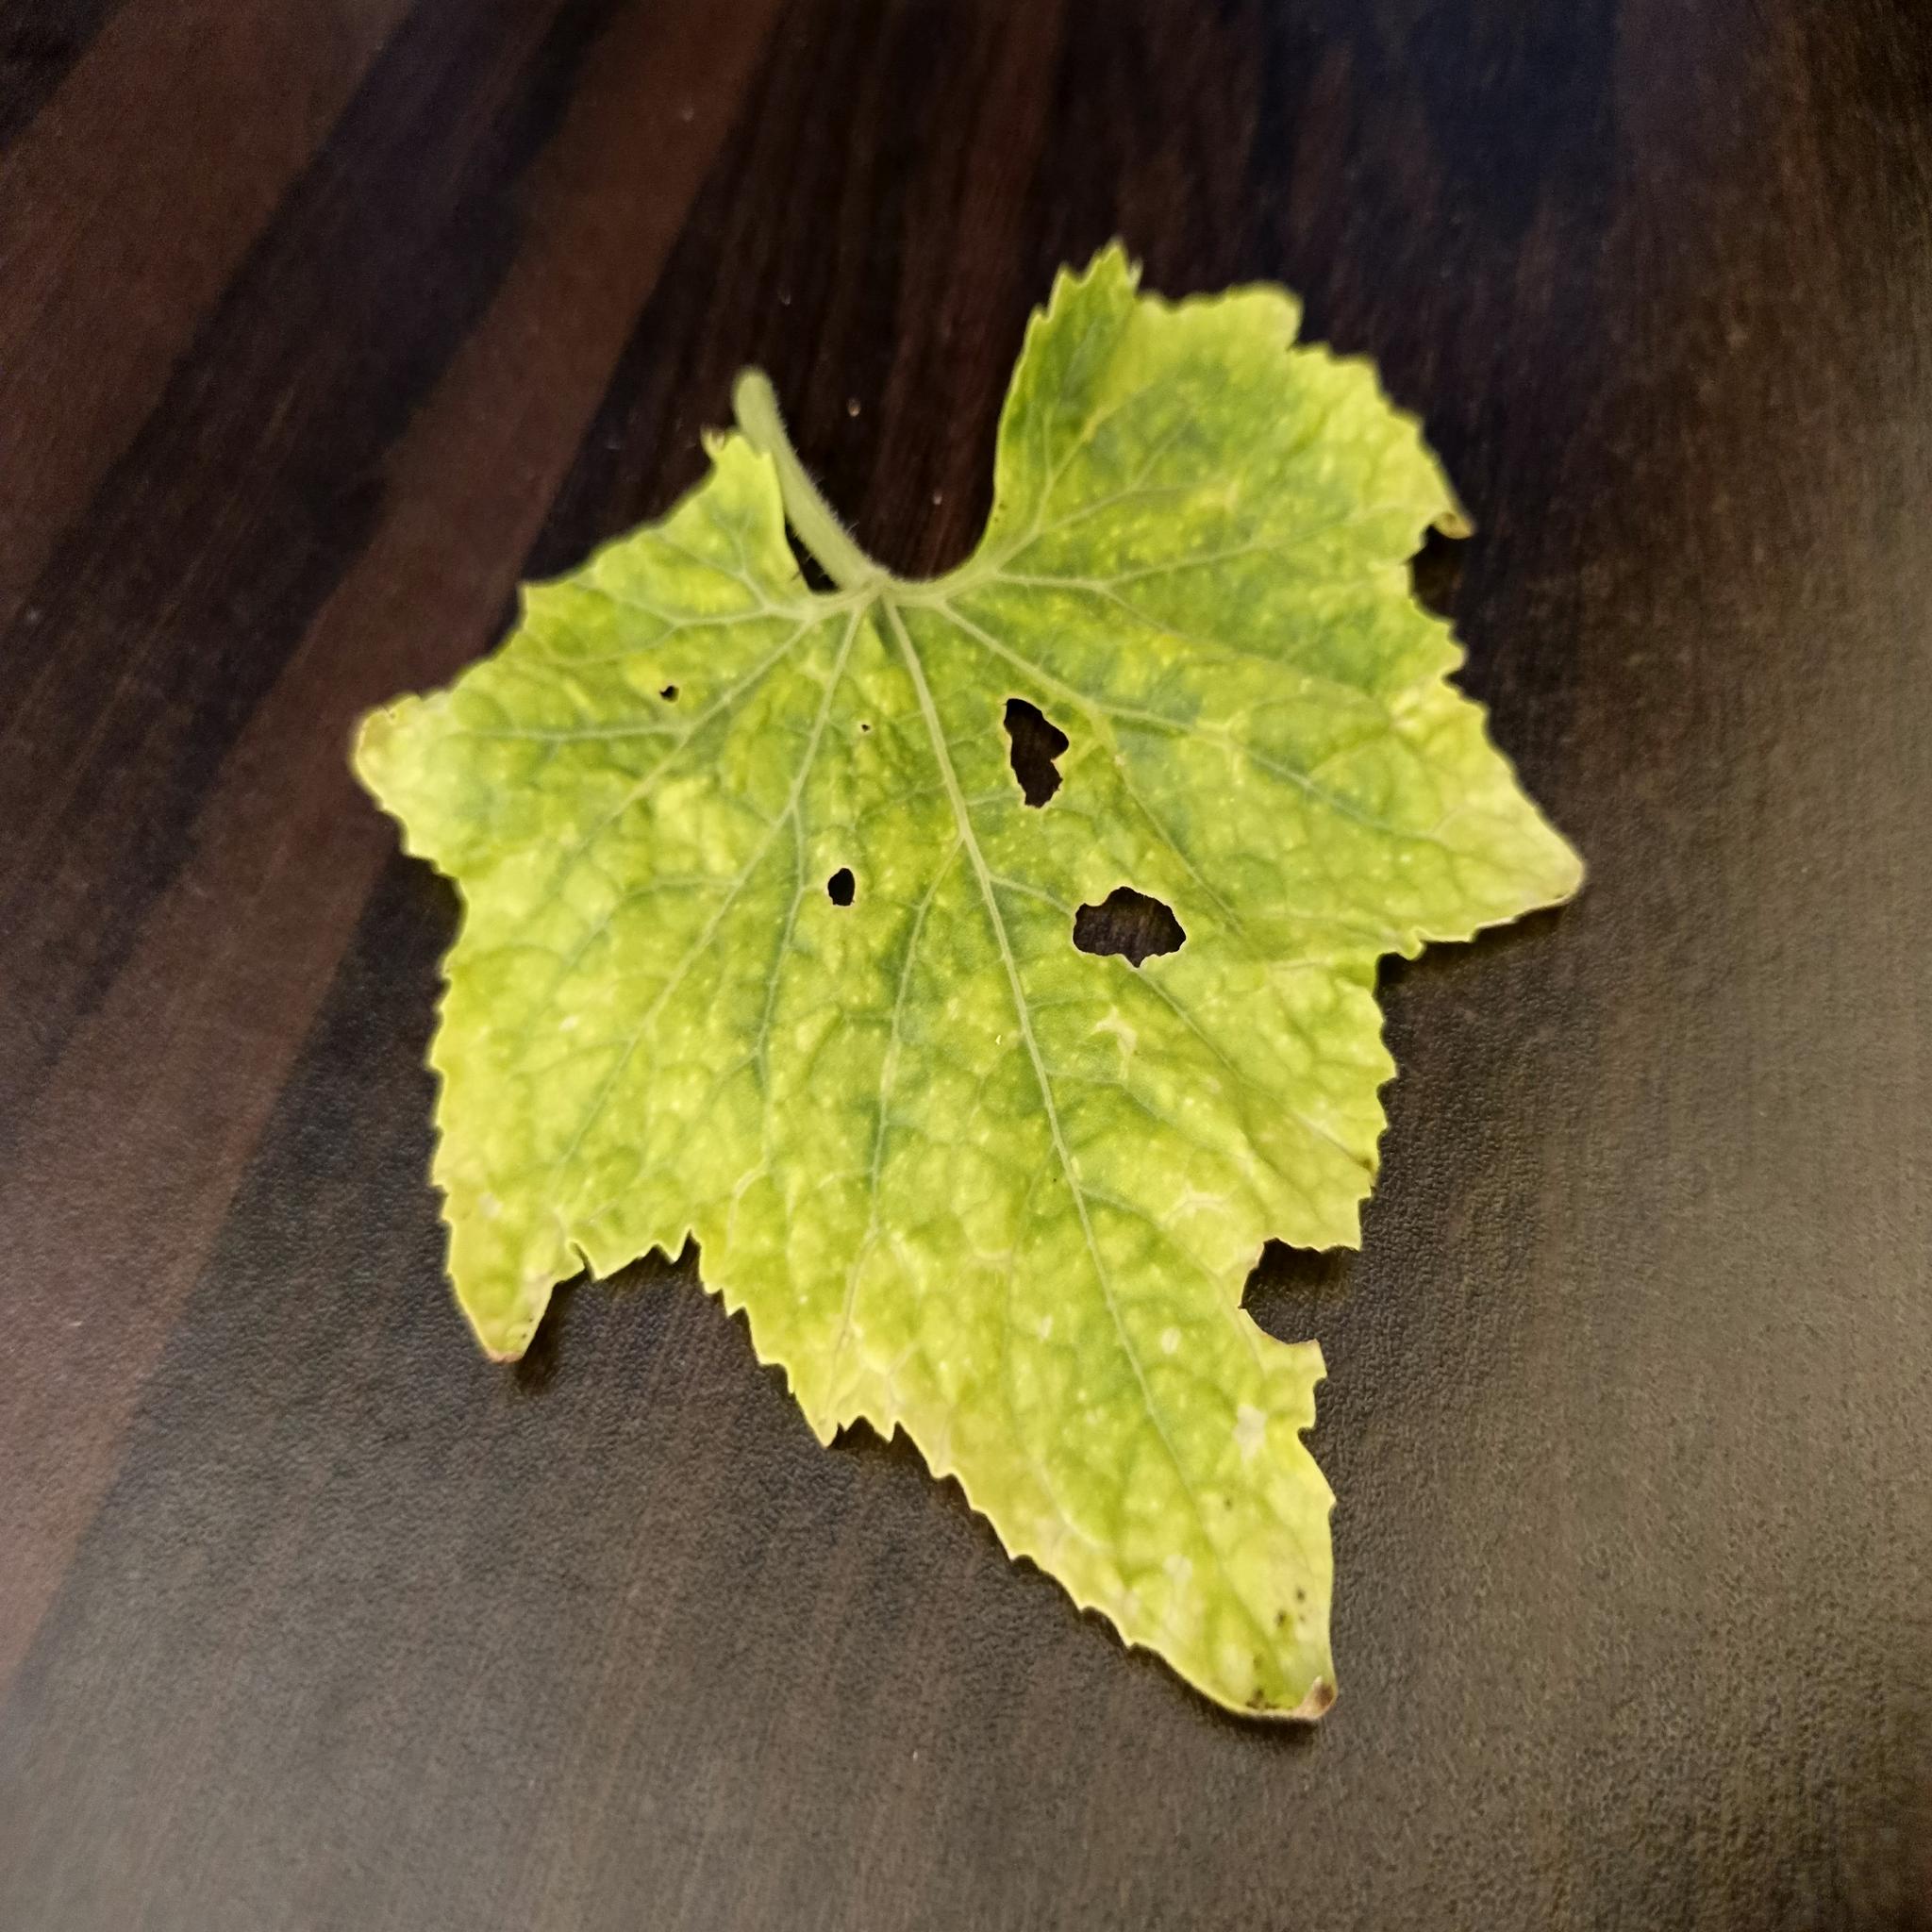
Label: Downy mildew